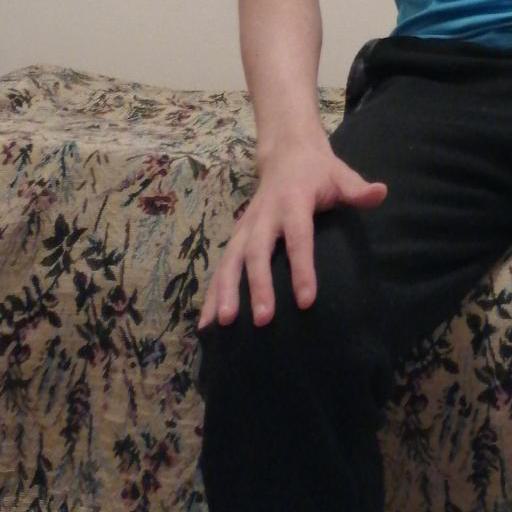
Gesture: no_gesture